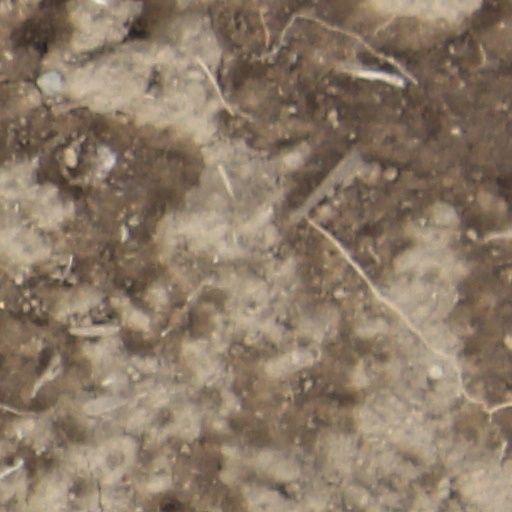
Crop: wheat